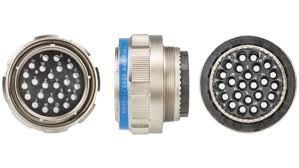
Label: Air Defense